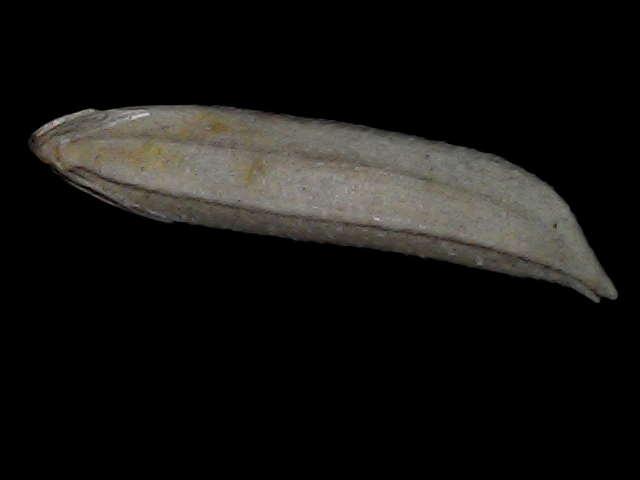
Rice variety: Bd57